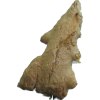
Label: ginger